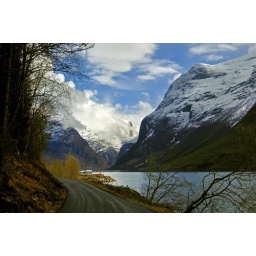
looking along the narrow road that runs along the lovatnet lake and eventually to the glacier at kjendalen in norway